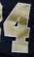
Number: 4